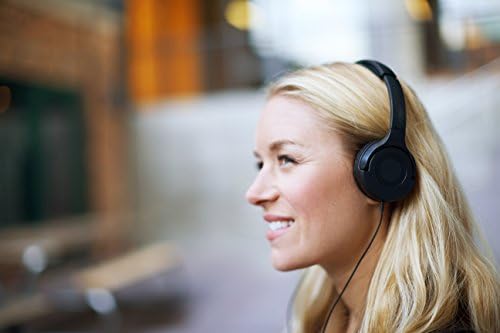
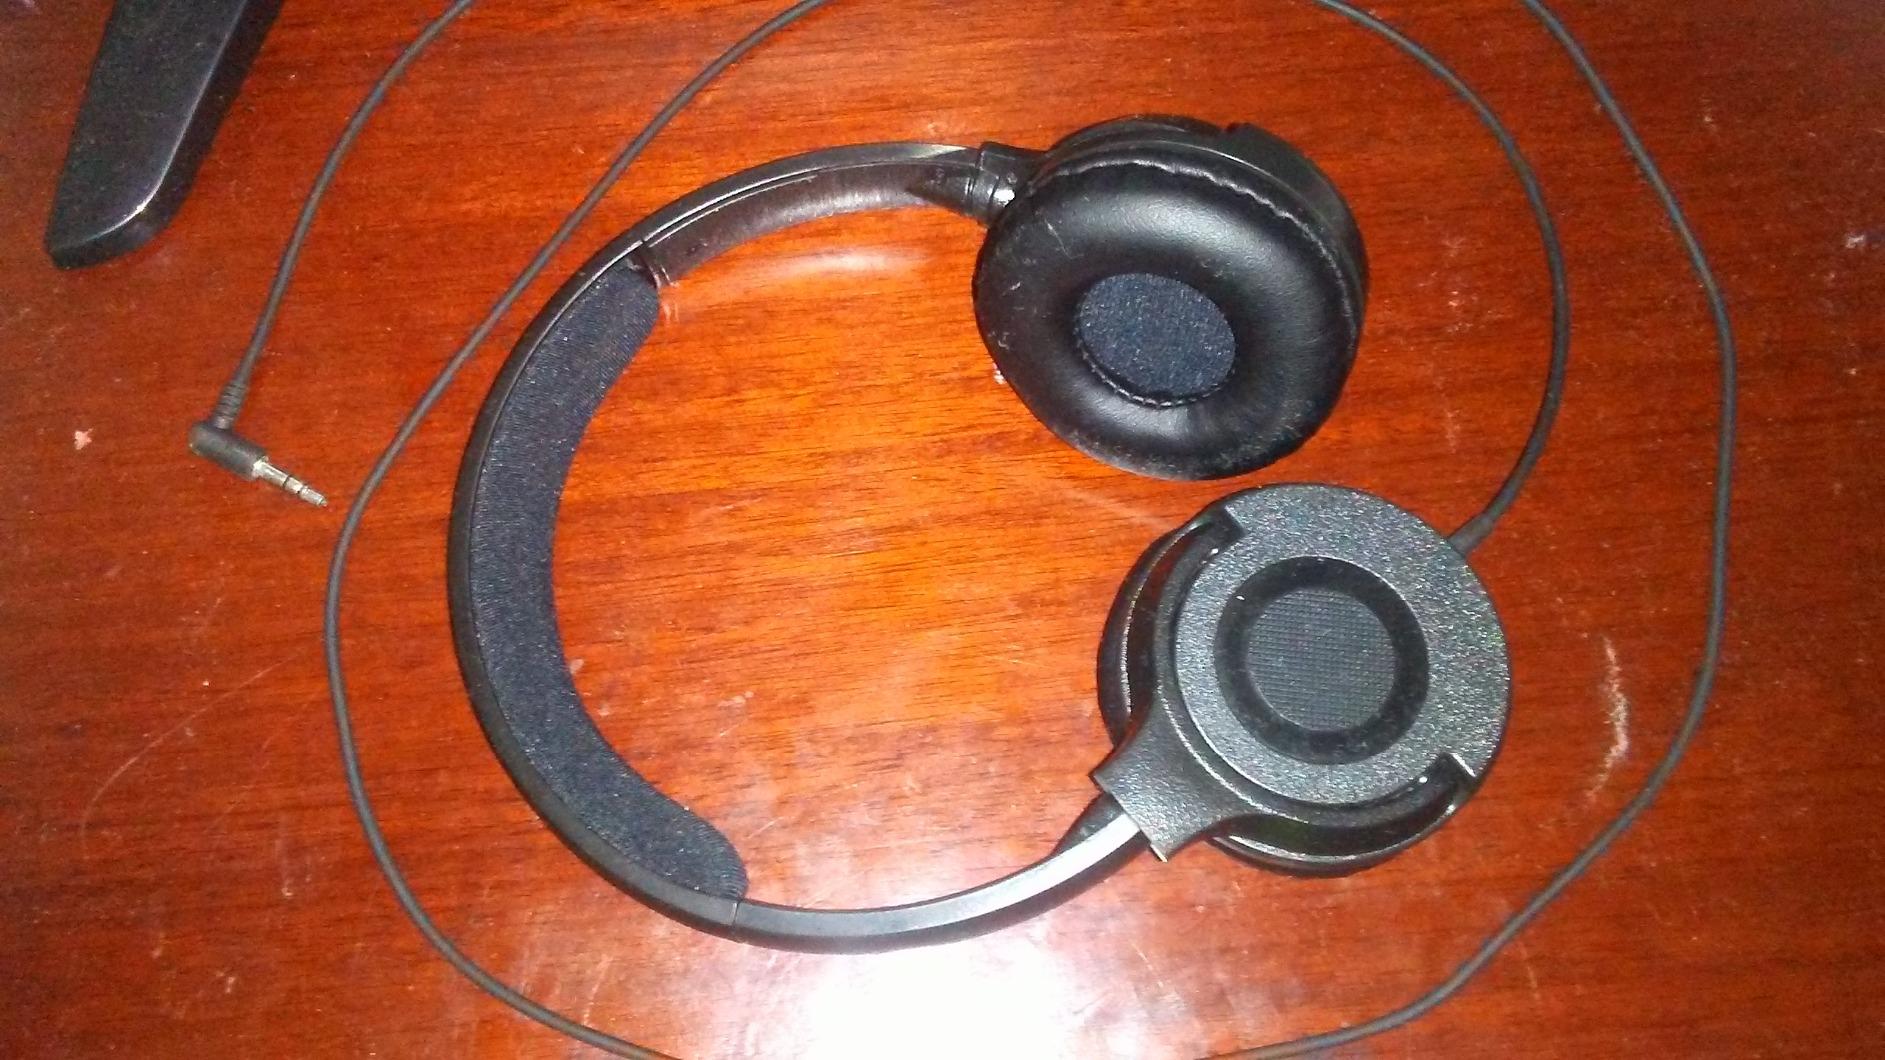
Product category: headphones
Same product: yes